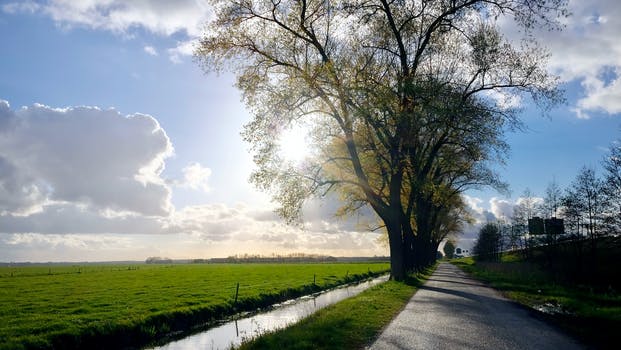
Label: No Watermark